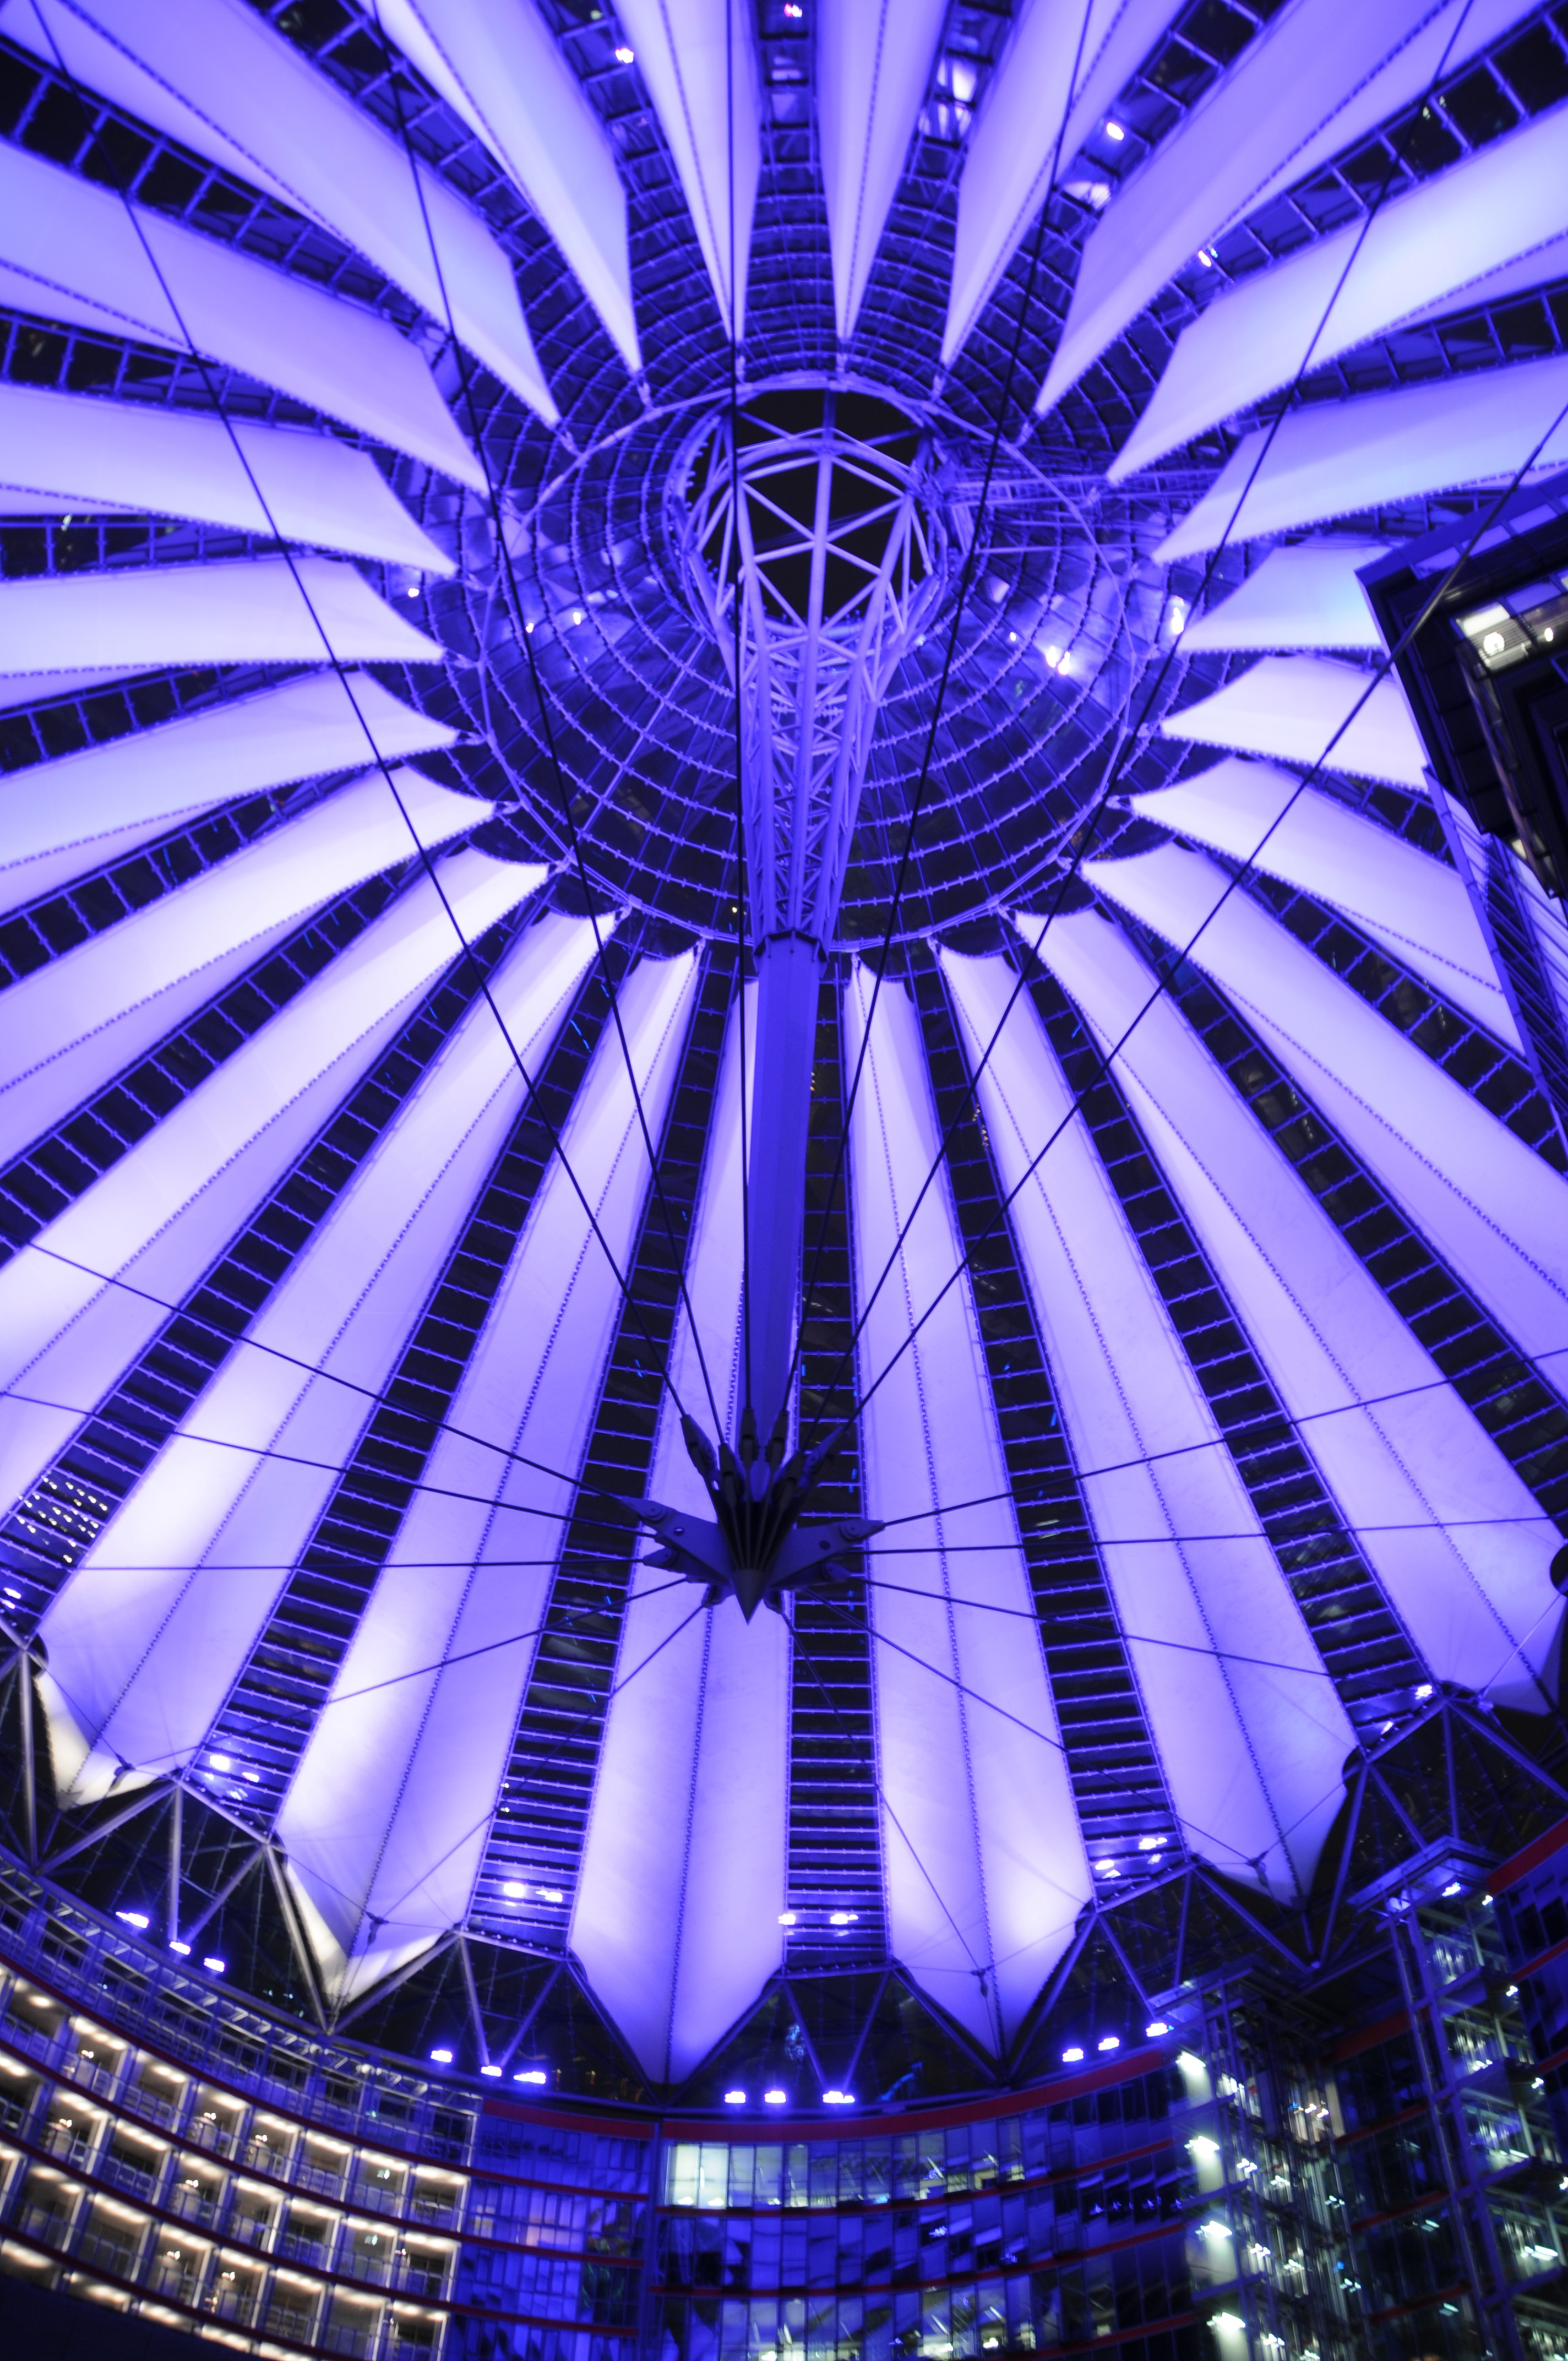
light, architecture, roof, ferris wheel, blue, modern, stage, bright, symmetry, berlin, tourist attraction, dome, sony center